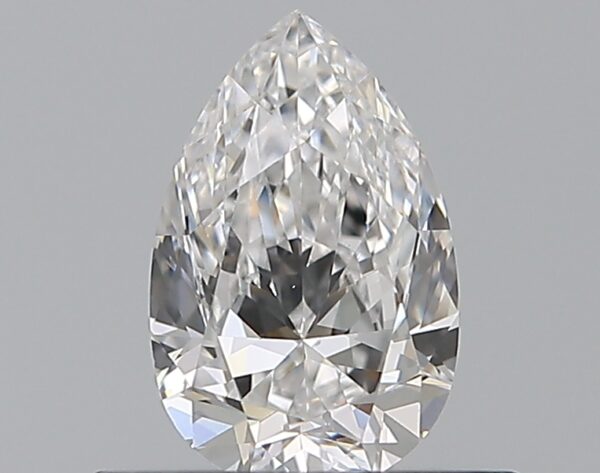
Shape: pear
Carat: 0.5
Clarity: VS1
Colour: D
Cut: EX
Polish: EX
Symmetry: VG
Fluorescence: M
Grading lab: GIA
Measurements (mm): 6.67 x 4.29 x 2.71